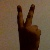
The image shows a hand gesture representing the number 2 in Indian Sign Language.